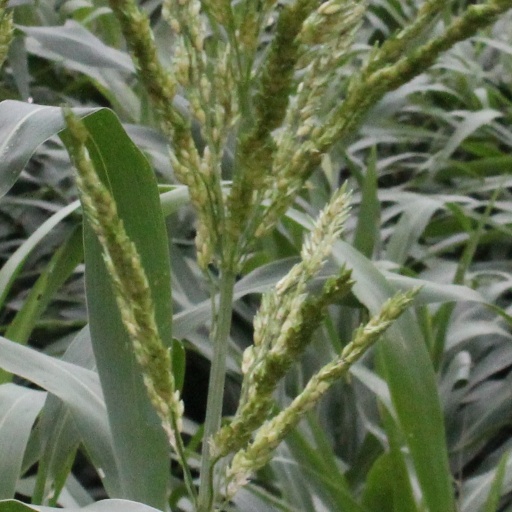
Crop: sorghum